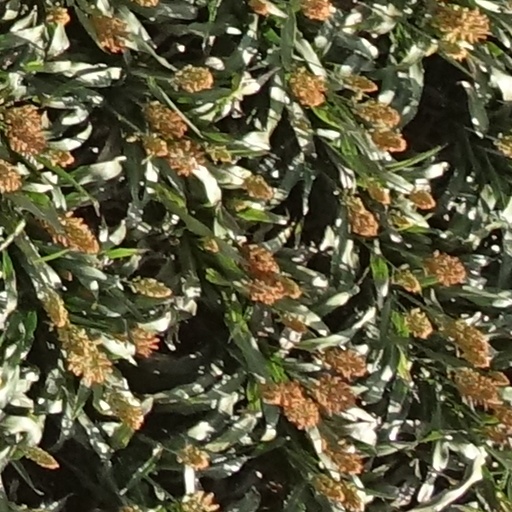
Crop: sorghum